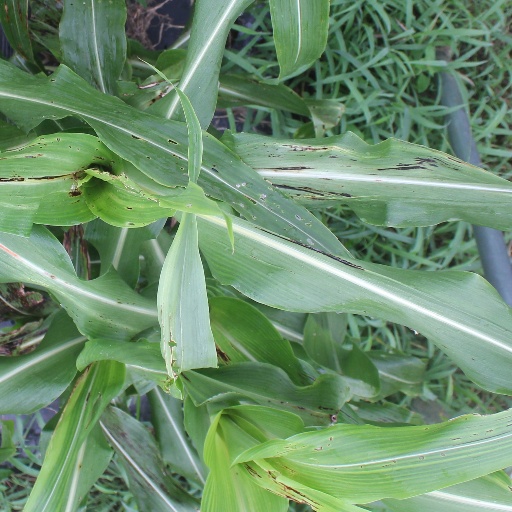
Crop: sorghum